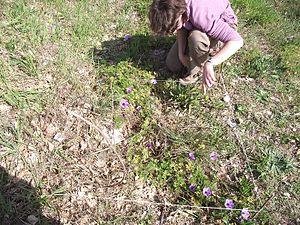
Comptage d'inflorescences d' Anemone coronaria au lieu dit Les Croisières 83720 TRANS en Provence ce 16 03 2014
L'anémone couronnée ou anémone coronaire est une espèce de plantes herbacées vivace de la famille des Renonculacées répandues sur les pelouses, champs, oliveraies, vignes ou cultures à l’abandon des zones basophiles méditerranéennes.